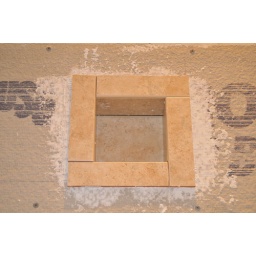
Day 22. Got all the detail work done on the niches and glass tile accent installed. Painted around the window too.